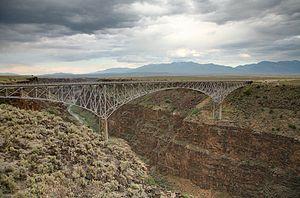
Terminator Renaissance ou Terminator Rédemption au Québec et au Nouveau-Brunswick est un film de science-fiction post-apocalyptique américain réalisé par McG, sorti en 2009.